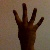
The image shows a hand gesture representing the number 4 in Indian Sign Language.